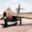
Label: airplane